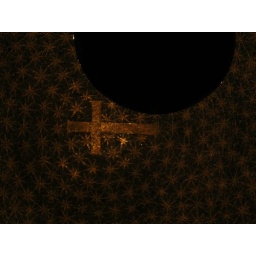
The roof again, but with a lamp in the way